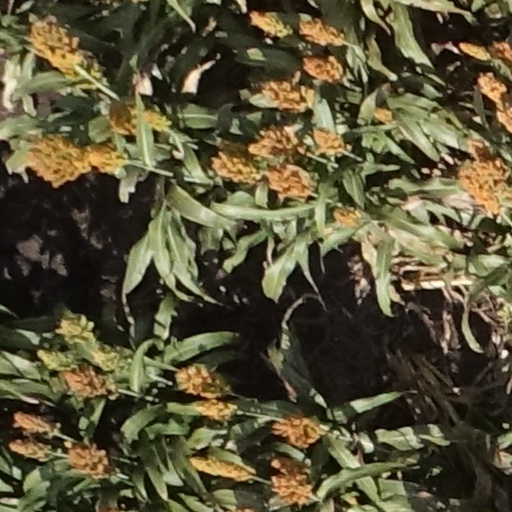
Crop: sorghum